Kresniške Poljane

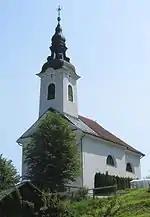
Our Lady of Sorrows Church

The local church is dedicated to Our Lady of Sorrows and belongs to the Parish of Kresnice. It was built in 1841 on the site of an earlier chapel.